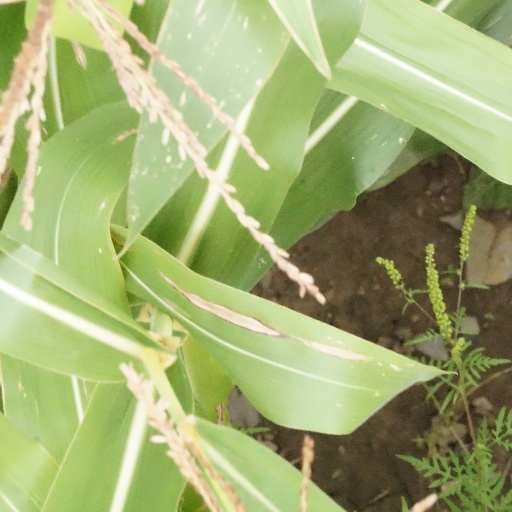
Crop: maize; corn